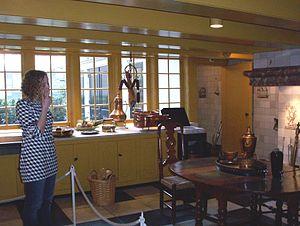
Le musée Willet-Holthuysen, baptisé du nom des derniers propriétaires de la maison, Abraham Willet et Sandrina Louisa Geertruida Holhuysen, est un musée situé au bord du Herengracht, à Amsterdam, aux Pays-Bas. Il contient une grande collection de meubles, de livres, d’argenterie, de porcelaine et de céramique du siècle d’or néerlandais. Il possède aussi une collection considérable d’œuvres d’art.